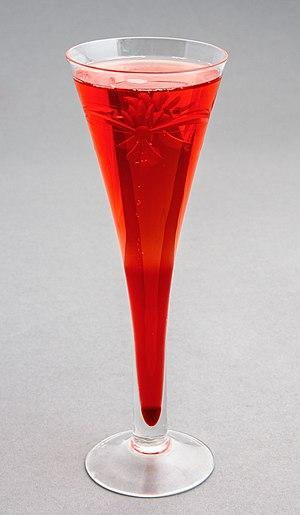
Le kir est un apéritif / cocktail traditionnel de la cuisine bourguignonne, à base de crème de cassis et de vin blanc bourgogne aligoté. Il est baptisé de son nom par le chanoine Félix Kir.